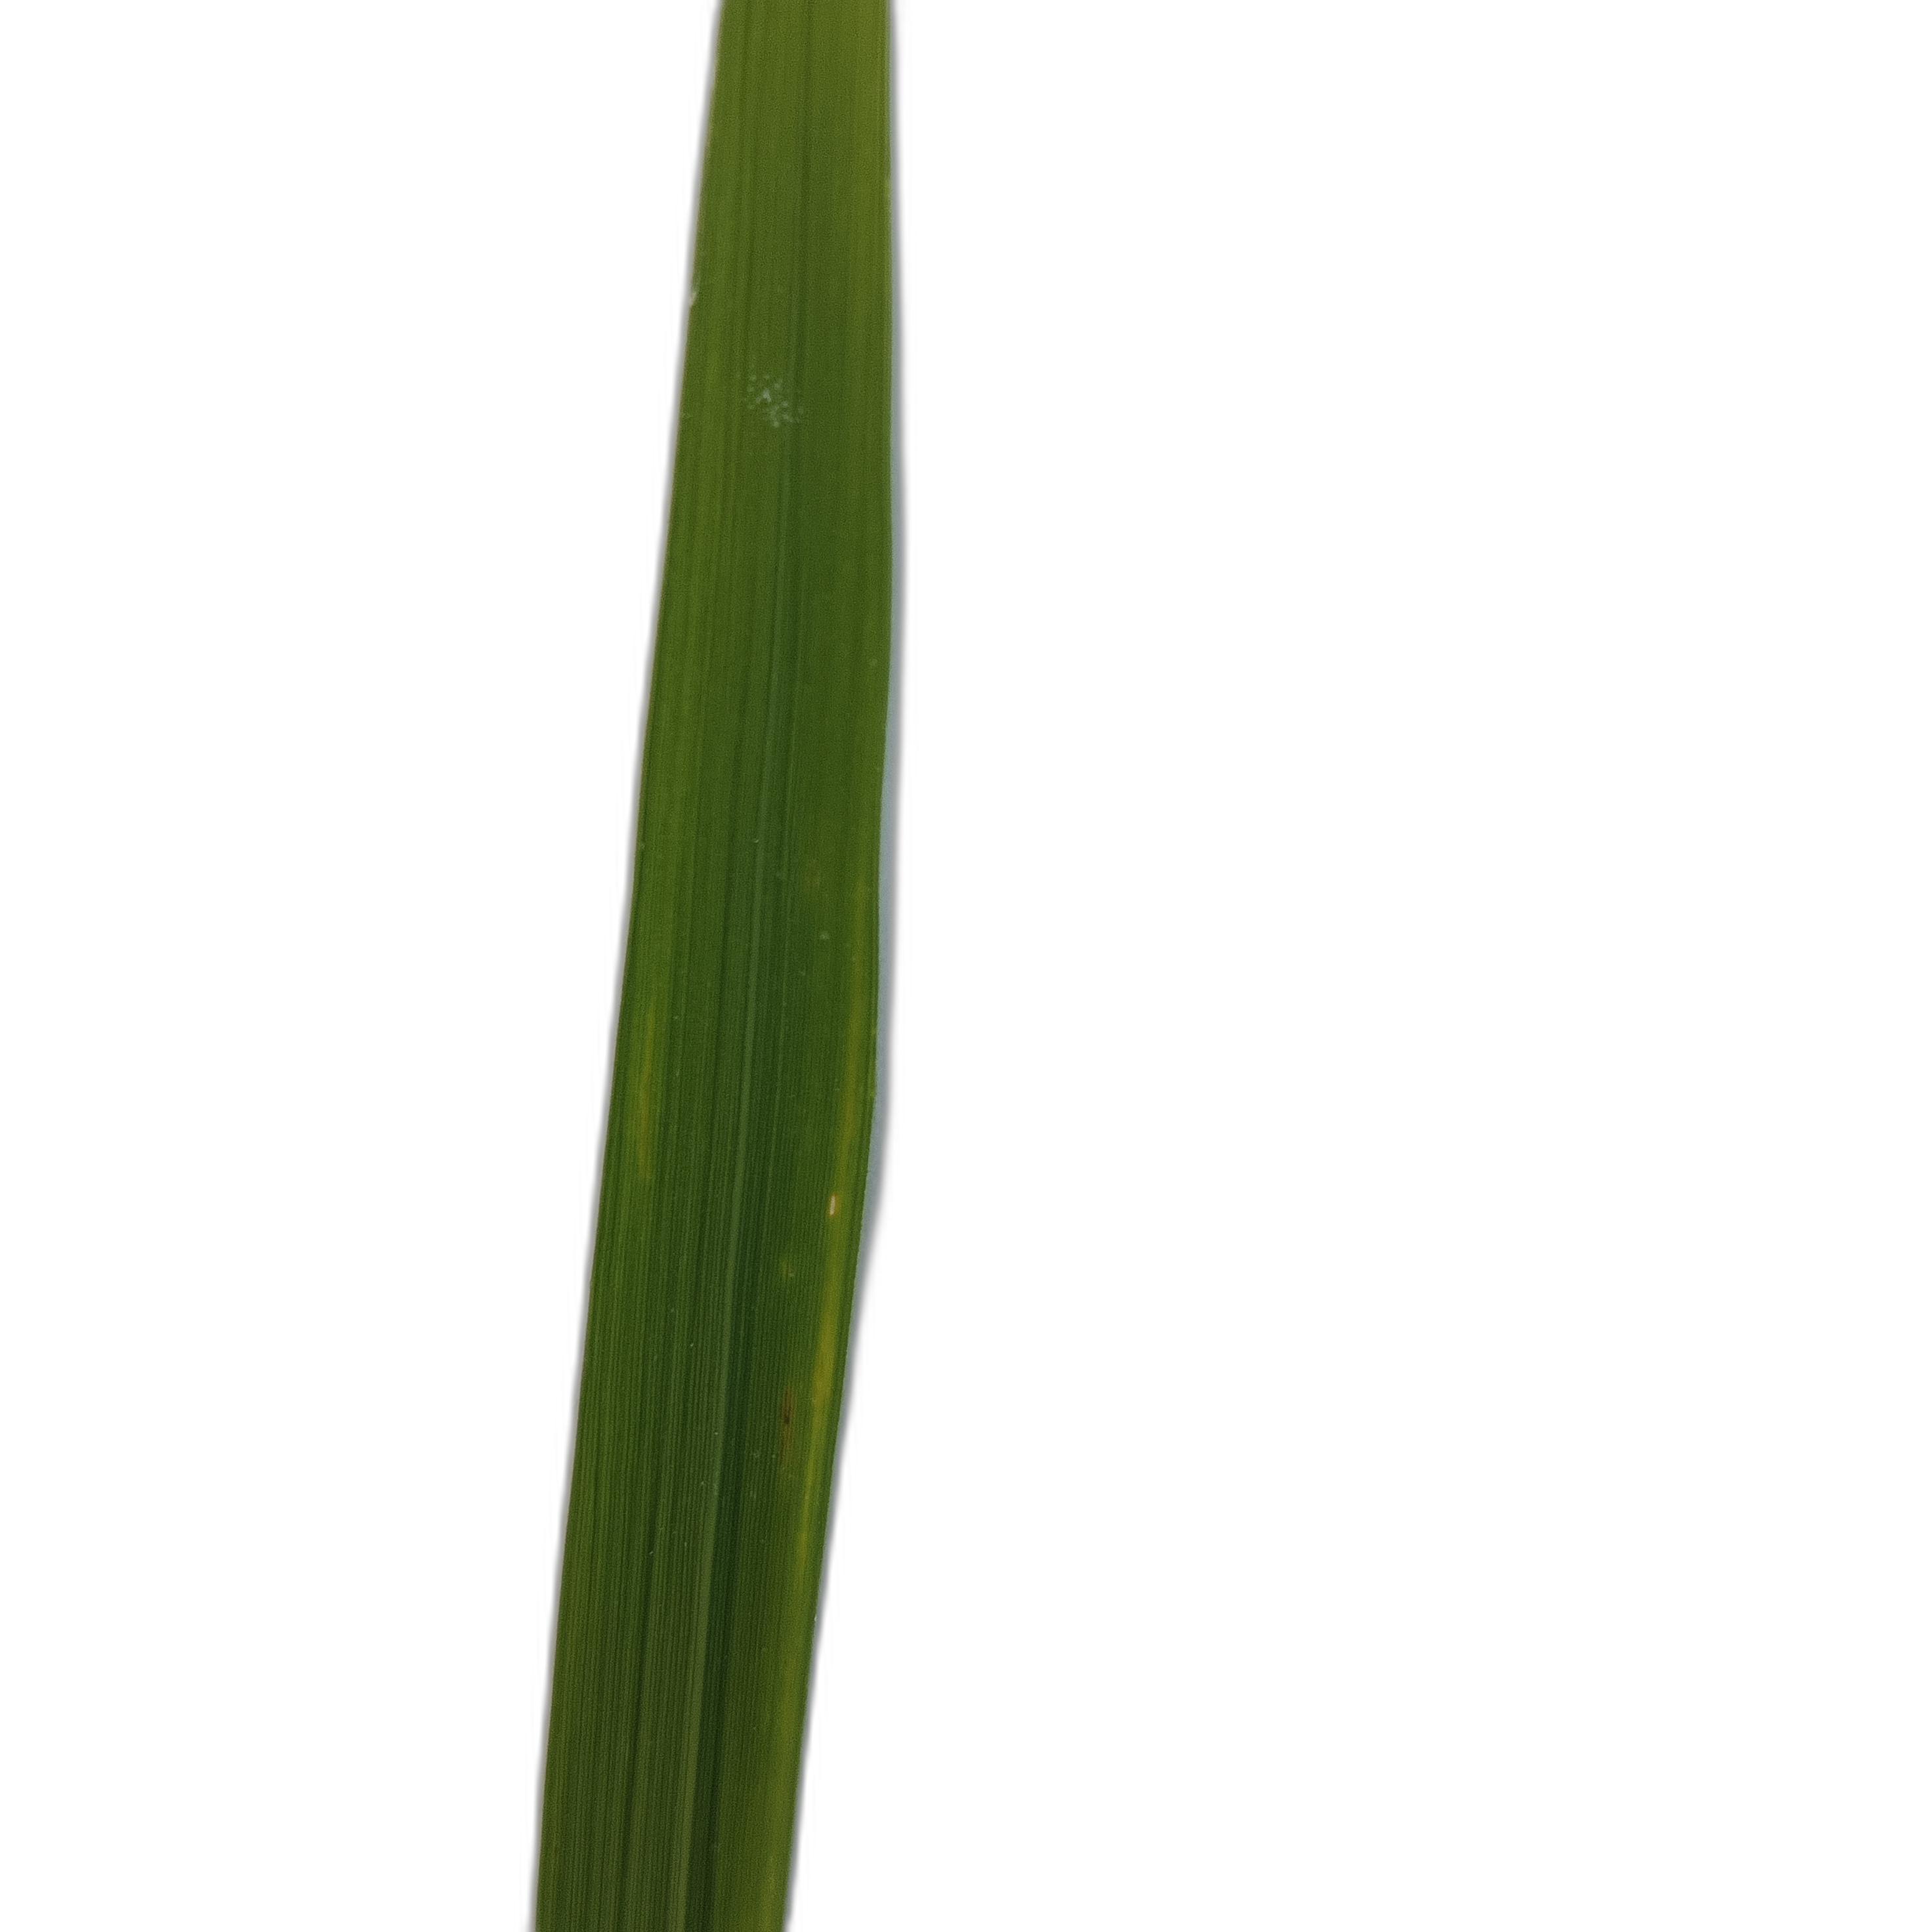
Label: Healthy